Carl von Gontard

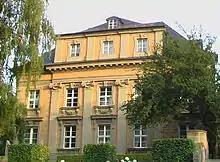
Gontard's self-designed house in Bayreuth, now a parsonage

After two years of study in Paris under Jacques-François Blondel and a lengthy sojourn in Italy he gained a reputation as a valued court architect to Wilhelmine of Prussia, Margravine of Brandenburg-Bayreuth. In Bayreuth he designed an extension to the Bayreuth Palace and numerous palaces for the nobility and residences for prosperous citizens, buildings recognized as being of high artistic quality and giving the townscape a distinctive accent. Gontard also taught architecture at the Bayreuth Academy of Arts. When her husband, reigning prince Frederick, Margrave of Brandenburg-Bayreuth, died in 1763, Gontard no long received regular commissions because of the policy of austerity of Frederick's successor, Frederick Christian, Margrave of Brandenburg-Bayreuth.